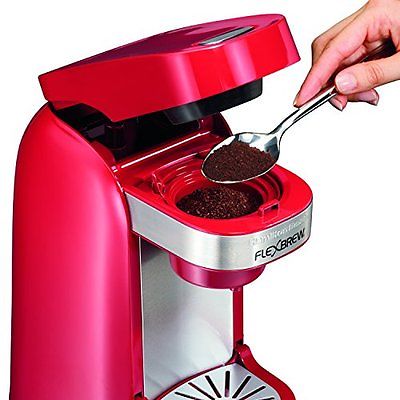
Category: coffee maker